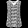
Label: Shirt